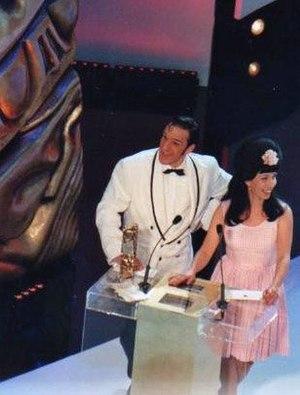
Shirley et Dino, humoristes français, à la cérémonie des Césars
Gilles Benizio, né le 1ᵉʳ juin 1957 à Villerupt, en Meurthe-et-Moselle, est un acteur et humoriste français d'origine Italienne, plus connu sous le nom de Dino du duo comique qu'il forme avec son épouse Corinne Benizio : Shirley et Dino.
Dugny, est une commune française située dans le département de la Seine-Saint-Denis, en région Île-de-France. Ses habitants sont appelés les Dugnysiens et les Dugnysiennes.
Corinne Benizio, née le 12 février 1962 à Dugny, en Seine-Saint-Denis, est une actrice et humoriste française plus connue sous le nom de Shirley du duo humoristique qu'elle forme avec son époux Gilles Benizio : Shirley et Dino.
Corinne et Gilles Benizio, alias Shirley et Dino, sont un duo d’humoristes français.